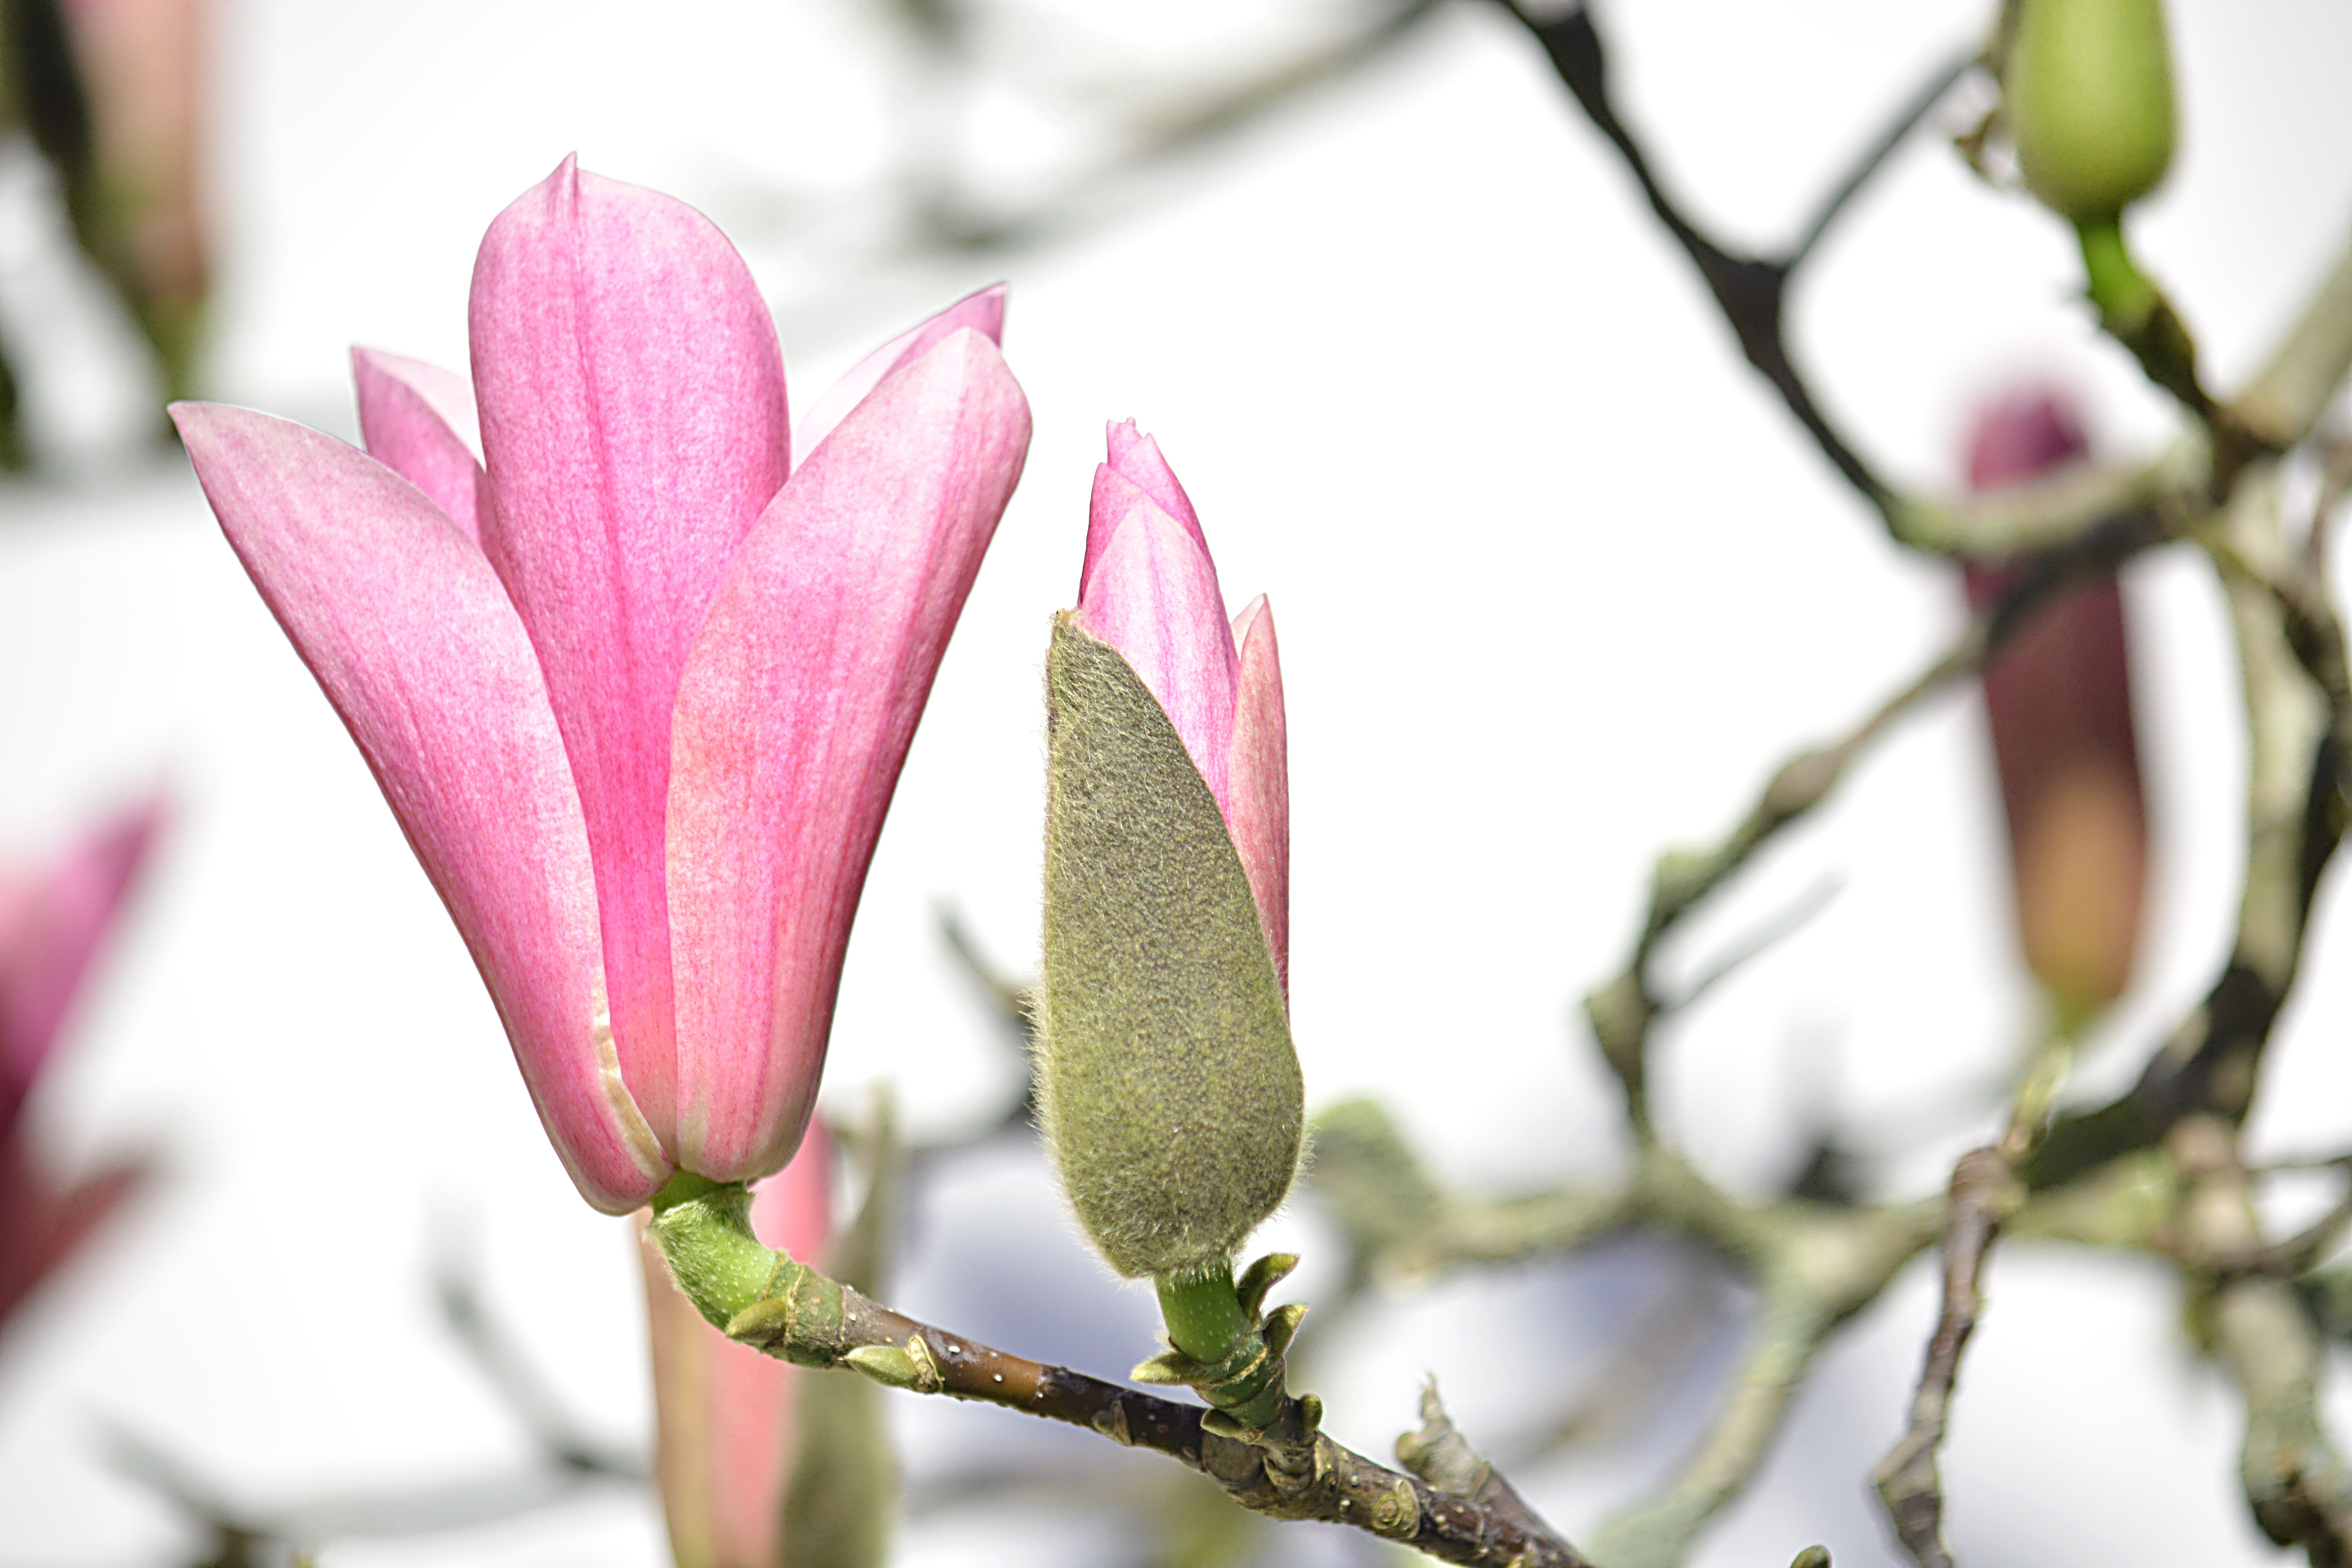
tree, nature, branch, blossom, plant, leaf, flower, petal, spring, botany, garden, flora, flowers, close up, shrub, magnolia, bud, flowering, macro photography, flowering plant, magnolias, plant stem, land plant, magnolia family